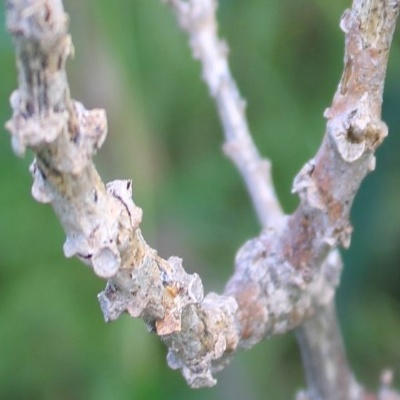
Crop: Cassava
Condition: bacterial blight